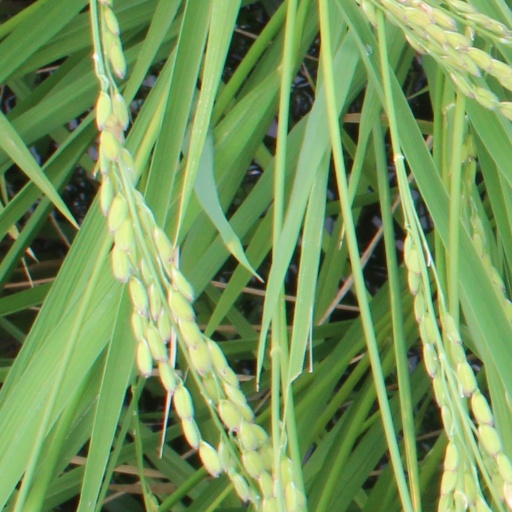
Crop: rice